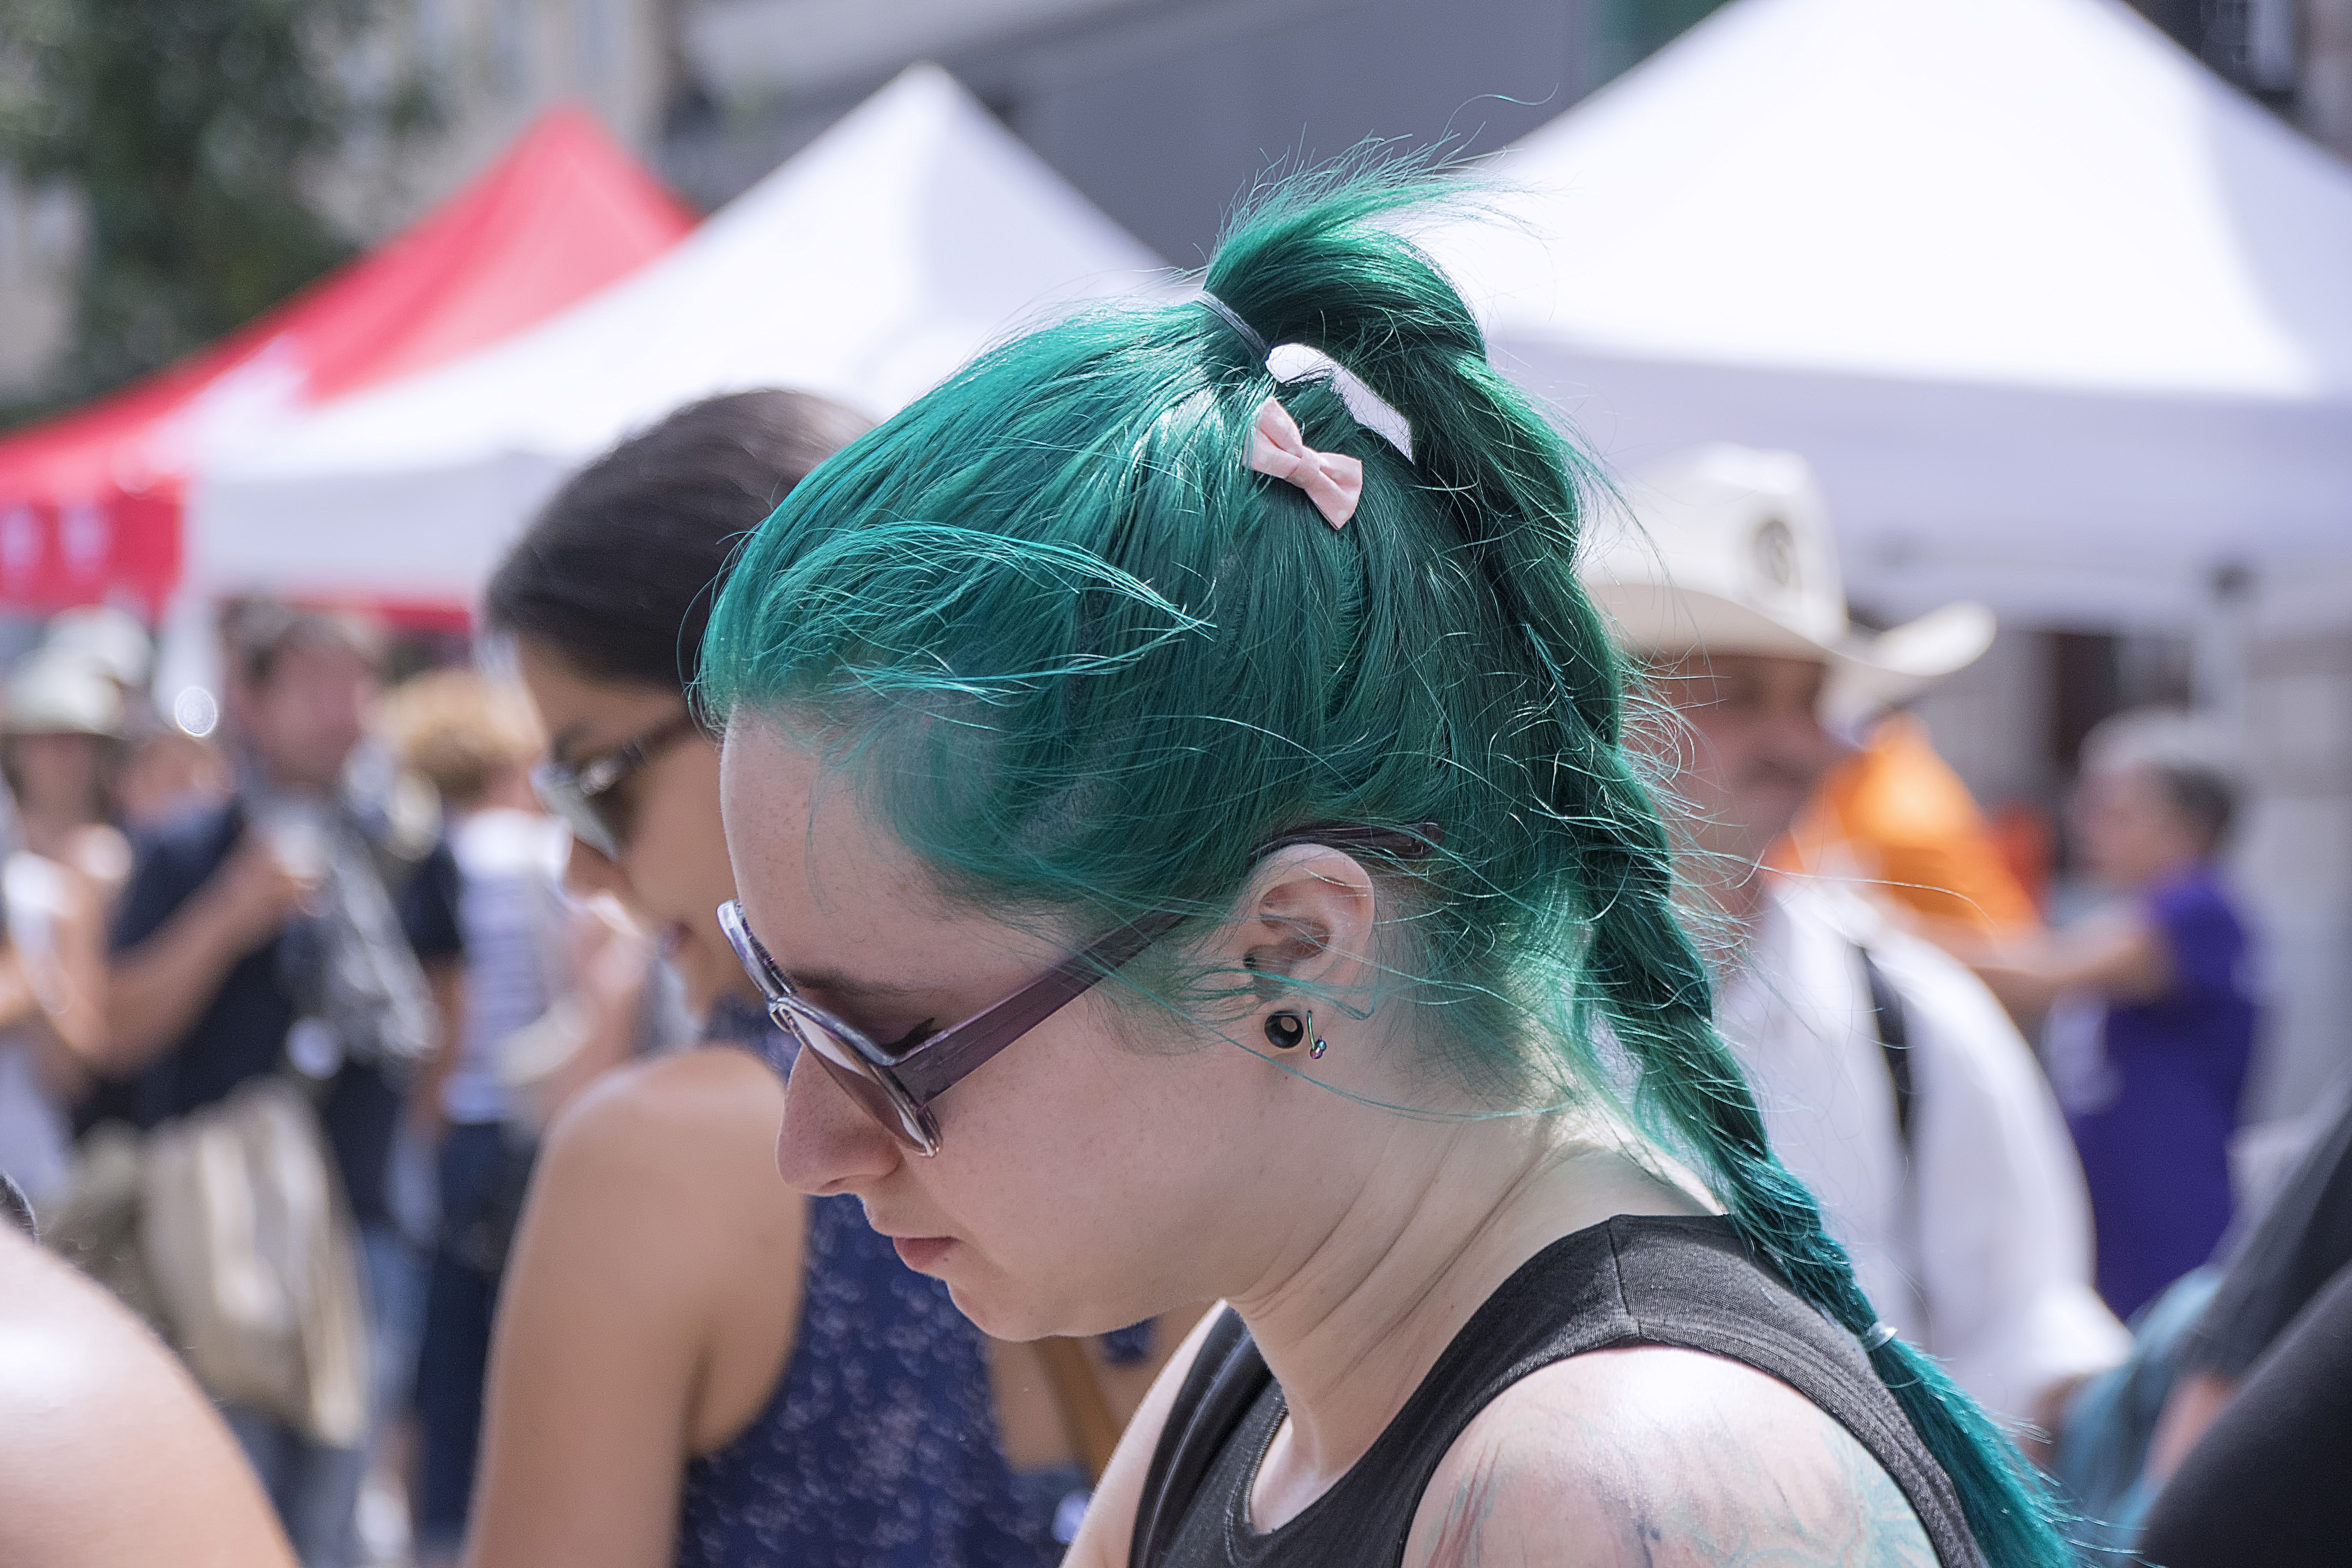
urban, crowd, carnival, color, clothing, graffiti, art, festival, canada, event, quebec, costume, sherbrooke, urbain, amalgam